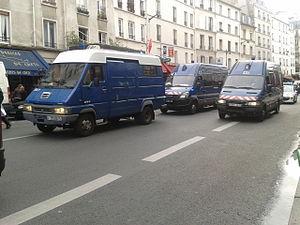
La Gendarmerie mobile est une subdivision d'arme de la Gendarmerie nationale française spécialisée dans le maintien ou le rétablissement de l'ordre. Dans ses missions quotidiennes, elle participe à la sécurité publique générale aux côtés de la gendarmerie départementale.
Le Groupement blindé de gendarmerie mobile, est implanté à Versailles-Satory. Depuis le 1ᵉʳ janvier 2020, il est commandé par un général de brigade.